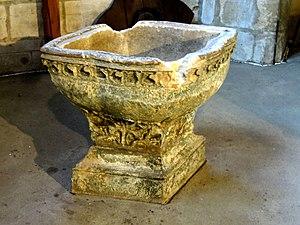
Fonts baptismaux.
L'église Saint-Denis est une église catholique paroissiale située à Méry-sur-Oise, en France. Elle a été presque entièrement construite entre la fin du XVᵉ siècle et le début du XVIᵉ siècle, dans le style gothique flamboyant, en conservant toutefois le chevet du XIIIᵉ siècle. Son plan est très simple : une nef de six travées accompagnée d'un unique collatéral de même longueur, ainsi qu'une petite chapelle latérale. Dans le détail, certaines particularités apparaissent néanmoins, telle la configuration irrégulière des travées les plus occidentales. Bien que le collatéral représente la première partie construite à la fin du XVᵉ siècle, comme le montre le portail flamboyant et l'année de 1485 gravée dans une clé de voûte, ses fenêtres sont de style Renaissance, tout comme les chapiteaux des grandes arcades faisant communiquer le collatéral avec la nef. Il doit s'agir d'un remaniement de la seconde moitié du XVIᵉ siècle, mais l'histoire de l'église n'a pas encore été écrite. Le lien étroit avec le château de Méry et ses seigneurs ne fait pas de doute, et une porte fait directement communiquer la chapelle latérale avec le château.